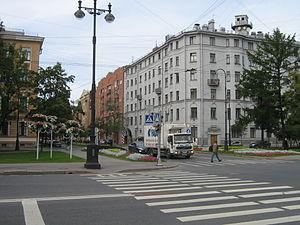
Saint-Pétersbourg. .